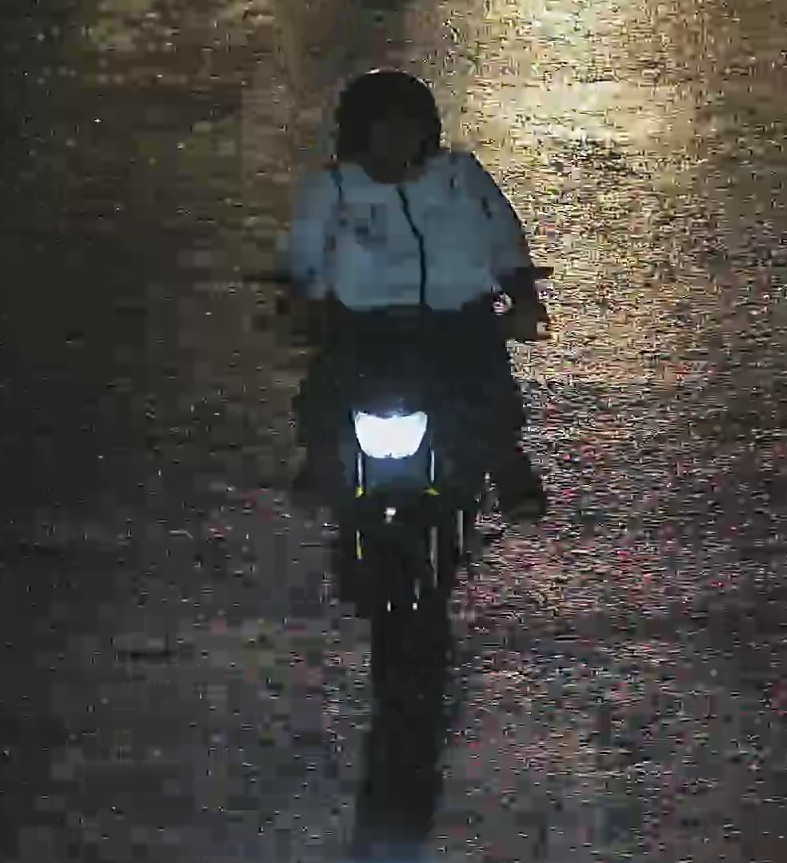
person-with-helmet: 1
person-without-helmet: 0